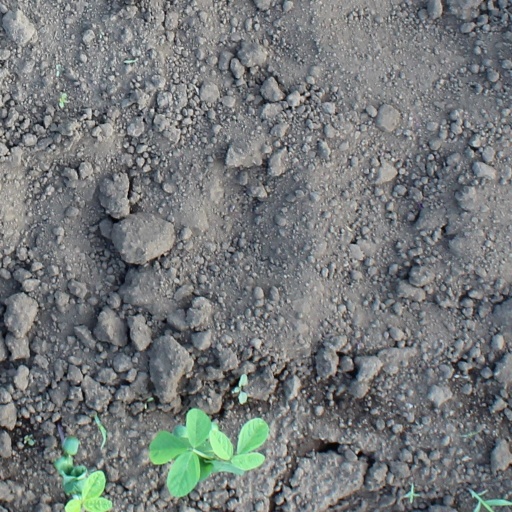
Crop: soybean